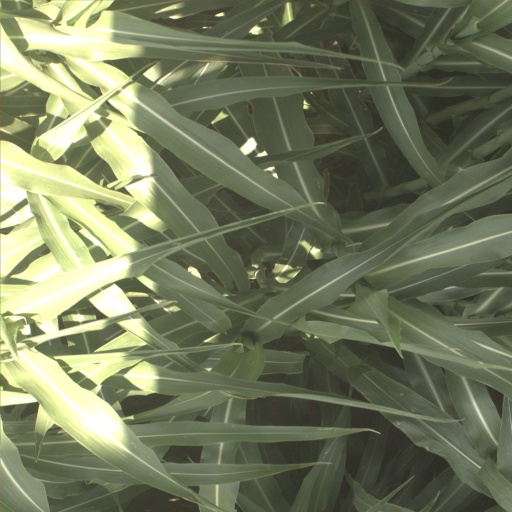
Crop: sorghum